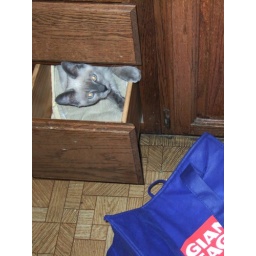
I thought he was in the grocery bag - he was in the towel drawer